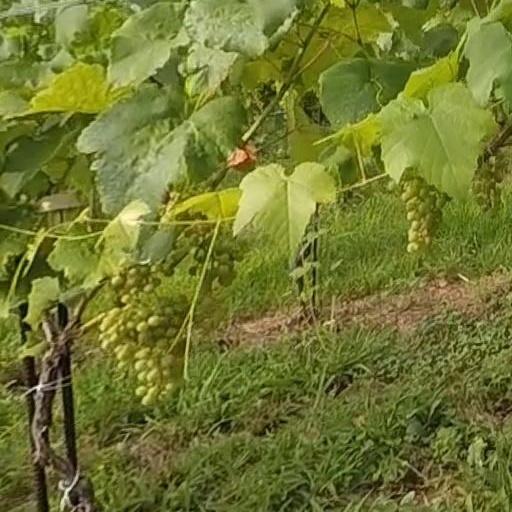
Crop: grape